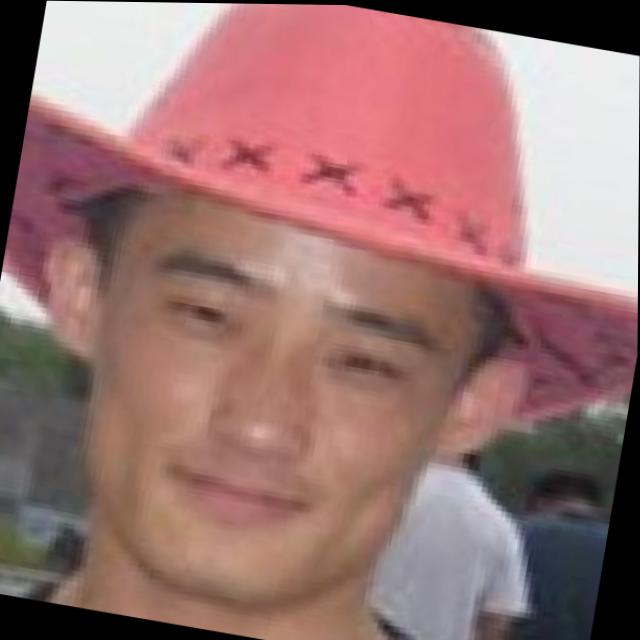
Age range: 21-44